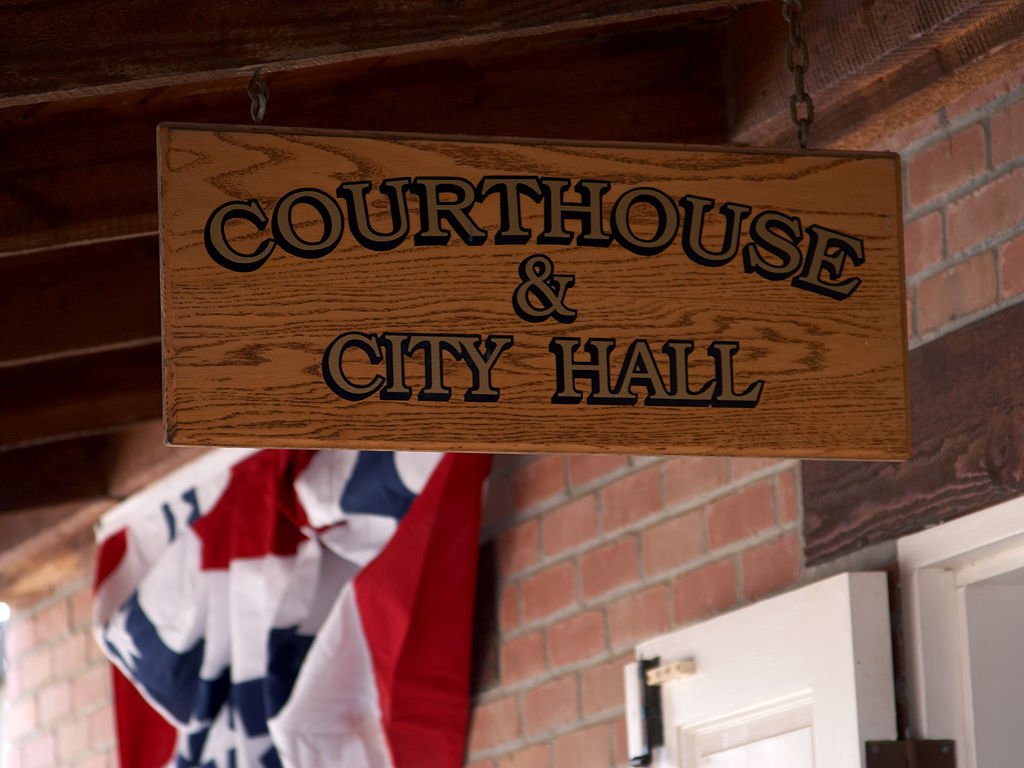
wood, sign, signage, font, justice, shield, courthouse, town hall